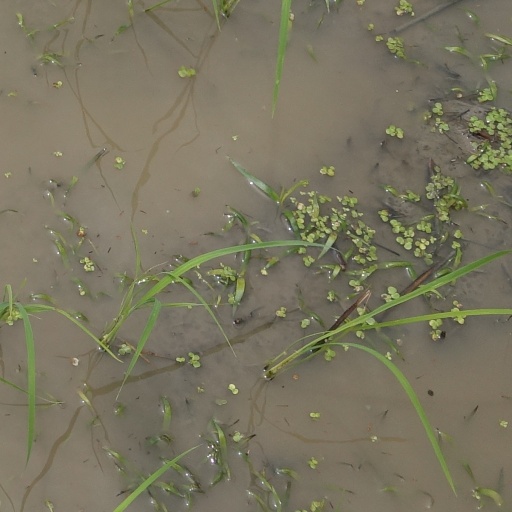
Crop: rice